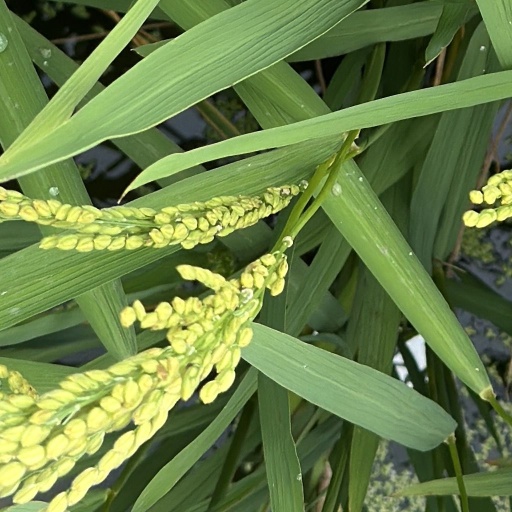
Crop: rice